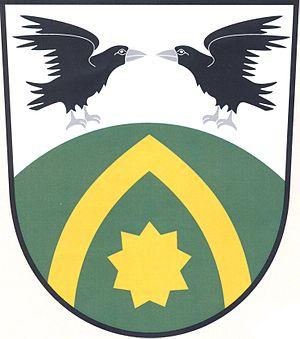
Vranov est une commune du district de Benešov, dans la région de Bohême-Centrale, en Tchéquie. Sa population s'élevait à 418 habitants en 2020.